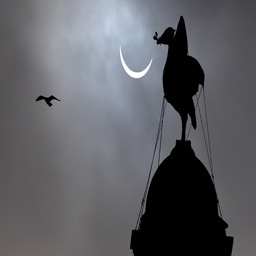
the eclipse is seen over one of official symbol atop building .